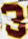
Number: 3